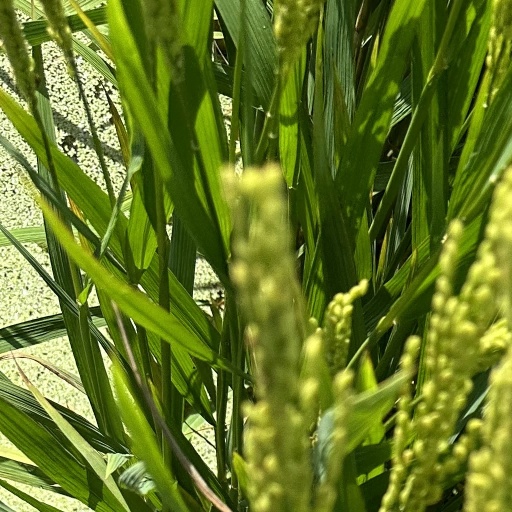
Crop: rice